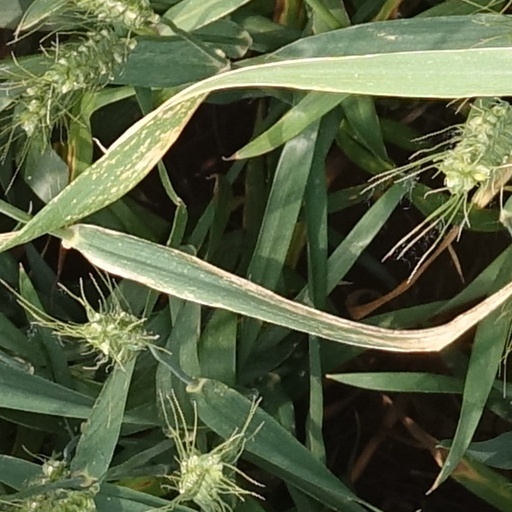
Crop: wheat